Pyranose

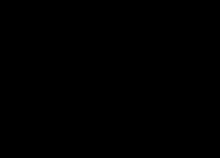
Nomenclature example: β--glucopyranose

To name conformations of pyranose, first the conformer is determined. The common conformers are similar to those found in cyclohexane, and these form the basis of the name. Common conformations are chair (C), boat (B), skew (S), half-chair (H) or envelope (E). The ring atoms are then numbered; the anomeric, or hemiacetal, carbon is always 1. Oxygen atoms in the structure are, in general, referred to by the carbon atom they are attached to in the acyclic form, and designated O. Then: